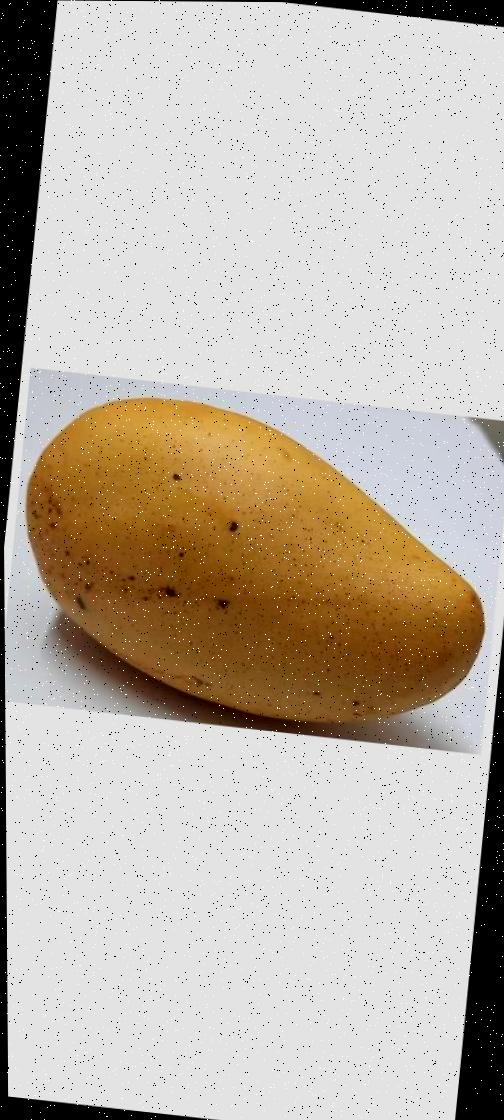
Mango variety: Katimon